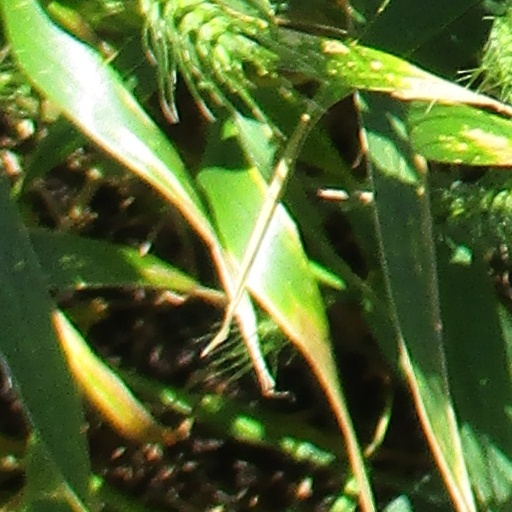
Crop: wheat